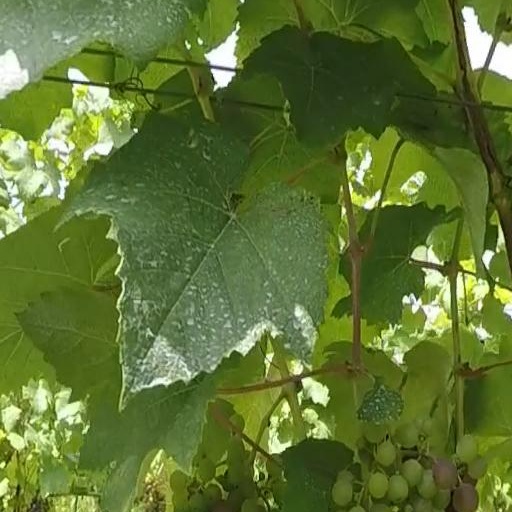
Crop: grape